William Cogswell

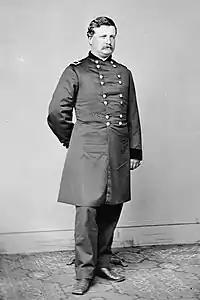
William Cogswell, circa 1861.

Cogswell was a private in the Second Corps of Cadets, a militia organization of the Commonwealth of Massachusetts. Cogswell served in the Second Corps of Cadets during the winter of 1860–1861.